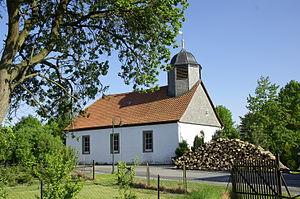
La ville de Seesen est une commune du Land de Basse-Saxe appartenant à l'arrondissement de Goslar. Elle se situe à environ 50 km au nord de Göttingen et à 80 km au sud de Hanovre.